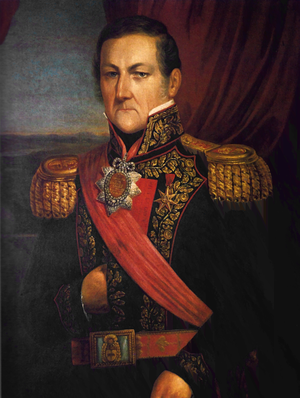
La province de Buenos Aires est la province la plus grande, la plus riche et la plus peuplée d'Argentine, bien que la municipalité de la ville de Buenos Aires, capitale de la République argentine n'en fasse pas partie. La province avait 15 625 084 habitants en 2010. L'agglomération du grand La Plata, sa capitale, en avait 799 523 la même année.